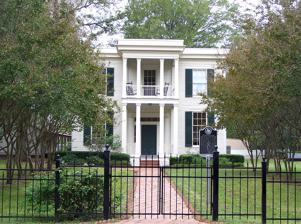
Building: Crocheron–McDowall House
Country: United States of America
Year built: 1857
Historic house in Bastrop, Texas, United States United States historic place Crocheron–McDowall House U.S. National Register of Historic Places Recorded Texas Historic Landmark Crocheron–McDowall House in 2006 Crocheron–McDowall House Show map of Texas Crocheron–McDowall House Show map of the United States Location 1506 Wilson St., Bastrop, Texas , United States Coordinates 30°06′57″N 97°19′20″W / 30.11583°N 97.32222°W / 30.11583; -97.32222 Area 1.3 acres (0.53 ha) Built 1857 Architectural style Greek Revival MPS Bastrop Historic and Architectural MRA NRHP reference No. 78003357 RTHL No. 9174 Significant dates Added to NRHP 20 April 1978 Designated RTHL 1962 The Crocheron–McDowall House is a two-story Greek Revival -style house located in Bastrop, Texas , United States. The house was built in 1857 for wealthy New York merchant Henry Crocheron and his wife Mary Ann Tipple. Crocheron wanted a home that displayed his wealth, and built it with the finest-available materials and architectural decorations. After his death in 1874, Crocheron's niece Mary Ann McDowall (née Nicholson) inherited the property. She was an accomplished musician and held music classes at the residence. During the late 1800s, the residence was the social and intellectual center of Bastrop, and hosted prominent guests. The house was sold after McDowall died in 1933, since when the property has had several owners who have showed interest in preserving and restoring the property for its historical significance. History The Crocheron–McDowall House is located on 1506 Wilson Street in downtown Bastrop, Texas , United States. The property was originally a farm owned by Confederate judge William Pinckney Hill, who was granted the land by a corporation in Bastrop on 2 July 1838. After failing to pay property taxes, however, Bastrop County authorities seized the farm. Wealthy New York merchant Henry Crocheron bought the land on 1 April 1841 for (equivalent to $4,135 in 2023) in a sheriff's sale . The house's construction began under the direction of architect Marcello Triplett. It was built for Crocheron and his wife Mary Ann Tipple, and was completed by 1857. Crocheron was originally from Staten Island ; he moved to Bastrop from Alabama in 1837. When he arrived in Bastrop, he sold 12 slaves and used the proceeds to buy several properties and create Bastrop Steam Mill, the city's first industrial enterprise. He was one of the earliest local leaders to become involved in civic affairs and politics. In 1861, the completion of the house coincided with the outbreak of the American Civil War . Mary Ann McDowall (formerly Nicholson and affectionately called "Mollie"), Crocheron's niece, took residence in the house amid the wartime circumstances. During June 1861, Confederate Captain George Washington Jones, along with the Bastrop Volunteers—the inaugural company from Bastrop to join the Civil War—conducted a flag presentation ceremony at the Crocheron–McDowall House. This event marked the commencement of Bastrop's participation in the conflict, and Nicholson was present to welcome them. Throughout the conflict, Crocheron engaged in the importation of commercial goods to Bastrop from England and Matamoros, Tamaulipas , Mexico. In 1864, while on a business trip to Matamoros, Nicholson encountered William McDowall, a British individual. Their marriage took place at the Crocheron–McDowall House on May 14, 1868, following which they relocated to London , England. Later in the same year, William McDowall succumbed to yellow fever , a disease he contracted during a business journey to Central America. In 1869, Mary Ann, accompanied by her three-month-old daughter Ruth, returned to Bastrop to reside with Crocheron. Following Crocheron's death in 1874, McDowall inherited the house as specified in his will. Mary Ann McDowall, a proficient musician, imparted her musical expertise by offering classes in piano, organ, guitar, and voice at the Crocheron residence. The house evolved into the focal point of Bastrop's social and intellectual life, hosting numerous parties, lectures, and concerts. Eminent figures, including Gail Borden , the inventor of condensed milk, and two nieces of U.S. President James K. Polk , were counted among the distinguished visitors who either stayed at or frequented the residence. Following the passing of her daughter Ruth in 1897, McDowall relocated to Houston to reside with her sister, actively participating in various clubs and organizations. After McDowall's death in 1933, the house changed ownership multiple times, with subsequent owners expressing a keen interest in its preservation and restoration. Presently, the house serves as a private residence and is not accessible to the general public. On occasion, it functions as a conference center for the Lower Colorado River Authority (LCRA). Historical designations The Crocheron–McDowall House is one of several preserved mansions in Bastrop that remain substantially similar to their original external designs. On 12 September 1936, Arthur W. Stewart, a photographer from the Historic American Buildings Survey (HABS), went to the Crocheron–McDowall House, exposed five photographs and made eight measured drawings, and created two data sheets as part of a national historic preservation effort. The images taken at the scene were archived in the Library of Congress and are available digitally. In 1962, the Crocheron–McDowall House was accepted as a Recorded Texas Historic Landmark (RTHL). It received its building medallion the following year. On October 29, 1976, the State Board Review of the Texas Historical Commission (THC) met to discuss nominating the building for inclusion on the National Register of Historic Places (NRHP). THC members Joe Williams and David Moore nominated the Crocheron–McDowall House for the NRHP on November 16, 1977. On the nomination form, they included a detailed historical summary of the property, including a biography of Crocheran and McDowall, and its architectural elements. the house was included on the NRHP on April 20, 1978. In the register data sheet, the house's condition is described as fair and in need of foundational repair. They also included details of an alteration at the building's rear. The NRHP described the property as one of the "finest and most intact" Greek Revival buildings in Texas. The owners at the time of the designation were James "Jim" Haber and L.N. Duduy, during whose ownership a federal grant given to the THC was used to restore the property. Architecture According to the NRHP and the THC, the Crocheron–McDowall House is one of the most-exemplary Greek Revival architecture sites in Texas. Crocheron decided to build a home that would symbolize his affluence; materials were of the finest quality available. The house was the only residence in Bastrop to be constructed almost entirely of cedar wood and the first to include window weights. The windows and a hand-carved banister were imported from New York and shipped to Galveston , and then transported by rail and wagon to Bastrop. According to an early account in the Bastrop city archives, Crocheron owned a mill and personally chose which logs to use for his home. He hired carpenter George Orts to build most of the house with cedar wood. The account also says the floor was made of pine wood. In its early years, the house was not weather-proof but Crocheron later added a cornice and irons on the house's corners. The original structure of the house consisted of a two-story main building and a one-story section at the back. It also included a detailed cornice on its flat roof on the main structure but this was altered after years of deterioration. The original dentil molding, however, remains in good condition and is visible throughout the structure. The gable roof ell wing on the west rear includes the same dentil molding as the main building. The front portico was inspired by Palladian architecture and is present in other historic Bastrop residences. This feature was common in Texan homes during the American Civil War. The house's attic served as the guest room, where prominent visitors spent time when visiting Crocheron and his family. Both of the floors are supported by four squared wooden columns; the ones on the first floor are taller and thicker than those on the second floor. The first story's double doors are decorated with entablatures and pilasters . The second floor's entrance opens up to a balcony that was once enclosed by a slat balustrade ; this was later replaced with a cross-diagonal one. Entablatures and pilasters decorate the second-floor doors while other pilasters in this floor match with the first-floor exterior pilasters. As is typical of Greek Revival buildings, the Crocheron–McDowall House has an aba pattern in its three-bay east facade, as shown with the central portico and doors with windows flanking on each side. The first floor's windows have six overnight lights while the corresponding windows on the second floor have the same pattern of lights, which reinforce the building's symmetry of the home. All of these windows are framed with a molded trim. In the southern facade, the second floor is symmetrically pierced by three six-over-six light windows. The first story's west and central facades have six overnight light windows that are symmetrical to the second-floor openings. To the western rear, there is a one-story ell wing with a small entrance, with two six-over-six light windows with a seam-tin roof. Similar to the southern facade, the northern facade has three bays with three six overnight light windows on the first and second floors. Among the most-distinctive features of the house is the stairway, which has a handmade walnut newel post and a decorated rail. Unlike other contemporaneous houses, the hallway extends to the front of the house. The hallway served as a "reception hall" that connected it with two large rooms, which were originally a parlor and a music room. The hallway had a stair that connected to the upper floor on the western end. Farther in the hallway is a kitchen area, a dining room, and a cistern room; each of these rooms have openings to the outside. The original detailing of the home included a 12-foot (3.7 m) ceiling and wainscoting. The additions made on the north side of the rear elevation included a small kitchen area and a bath. See also National Register of Historic Places portal Texas portal National Register of Historic Places listings in Bastrop County, Texas Recorded Texas Historic Landmarks in Bastrop County Notes